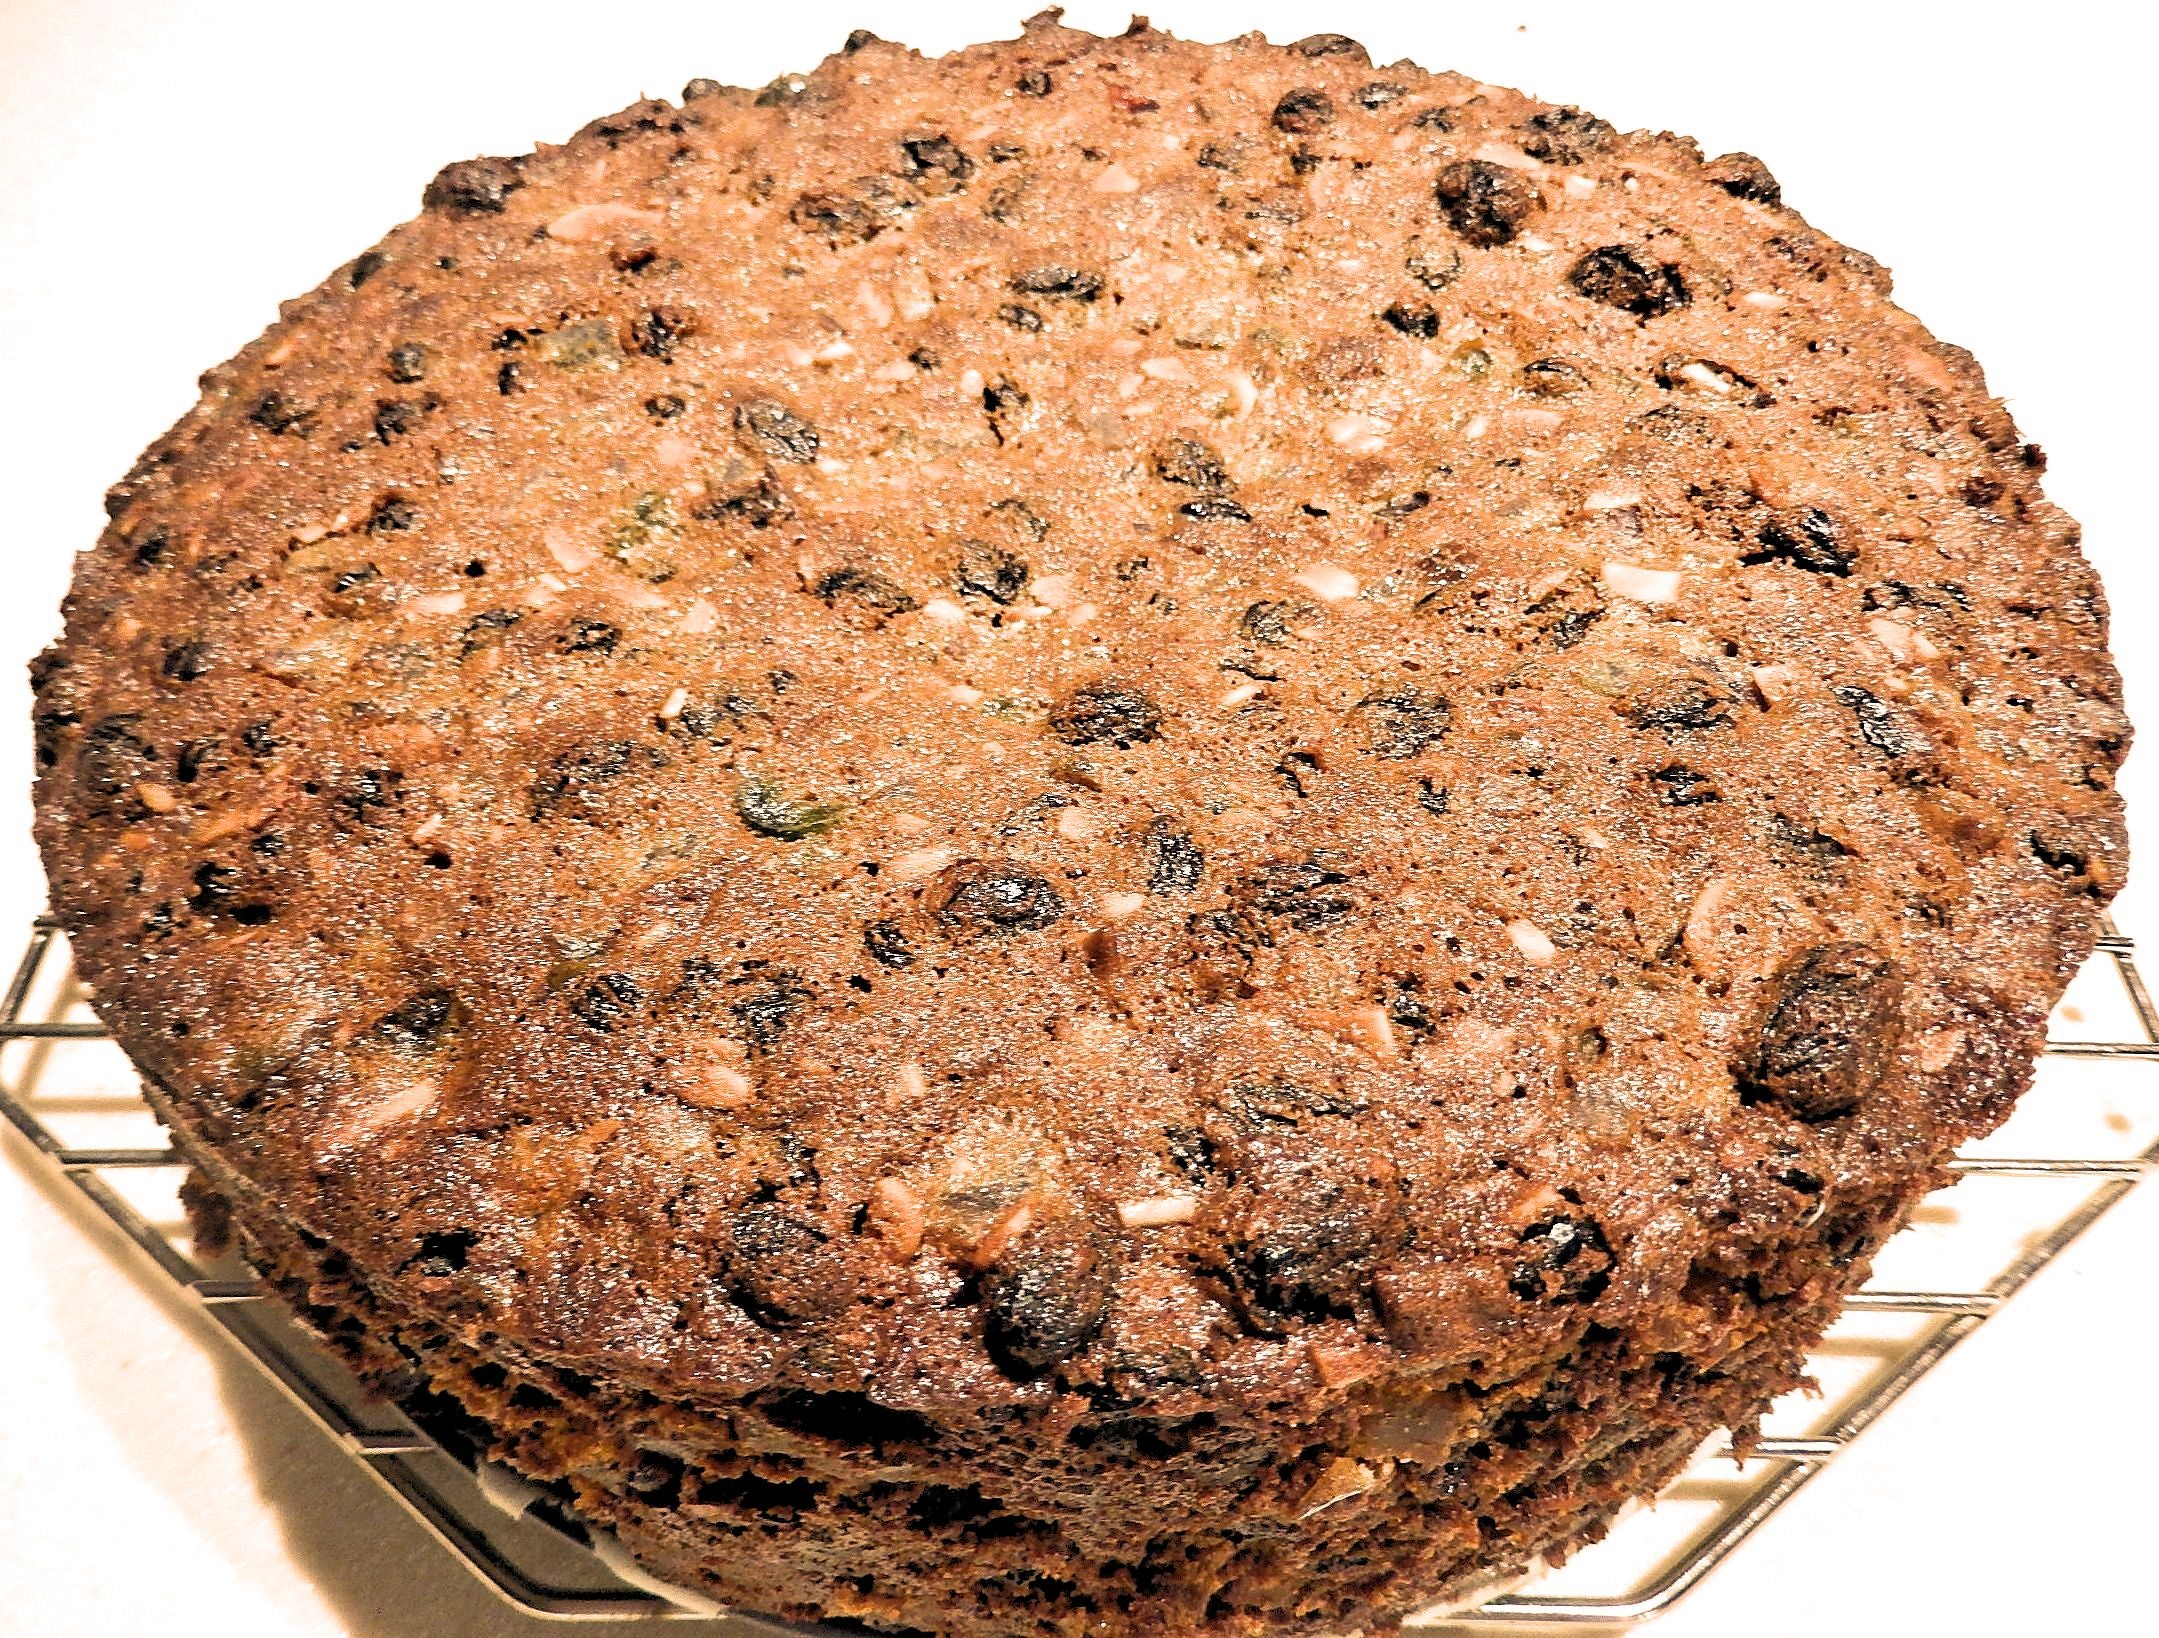
dish, food, produce, baking, dessert, bread, chocolate cake, almonds, cherries, baked goods, raisins, torte, brown bread, rye bread, grass family, whole grain, fruit cake, banana bread, soda bread